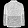
Label: Pullover